Mae Tha district, Lamphun

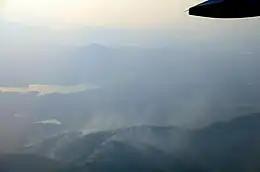
Mountain forests in northern Thailand, such as here in Mae Tha District, are set on fire every year at the end of the dry season by farmers

Neighboring districts are (from the south clockwise): Thung Hua Chang, Ban Hong, Pa Sang and Mueang Lamphun of Lamphun Province, Mae On of Chiang Mai province, Mueang Lampang, Hang Chat and Soem Ngam of Lampang province.